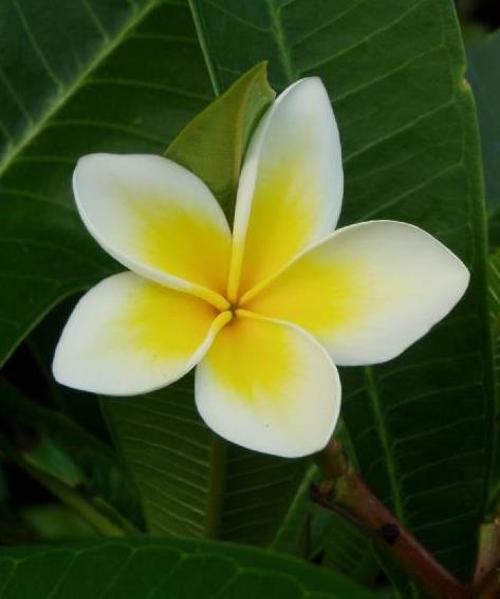
Label: frangipani